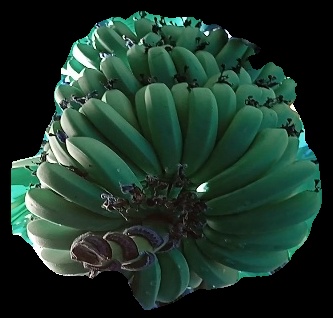
Variety: pachbale
Grade: grade1